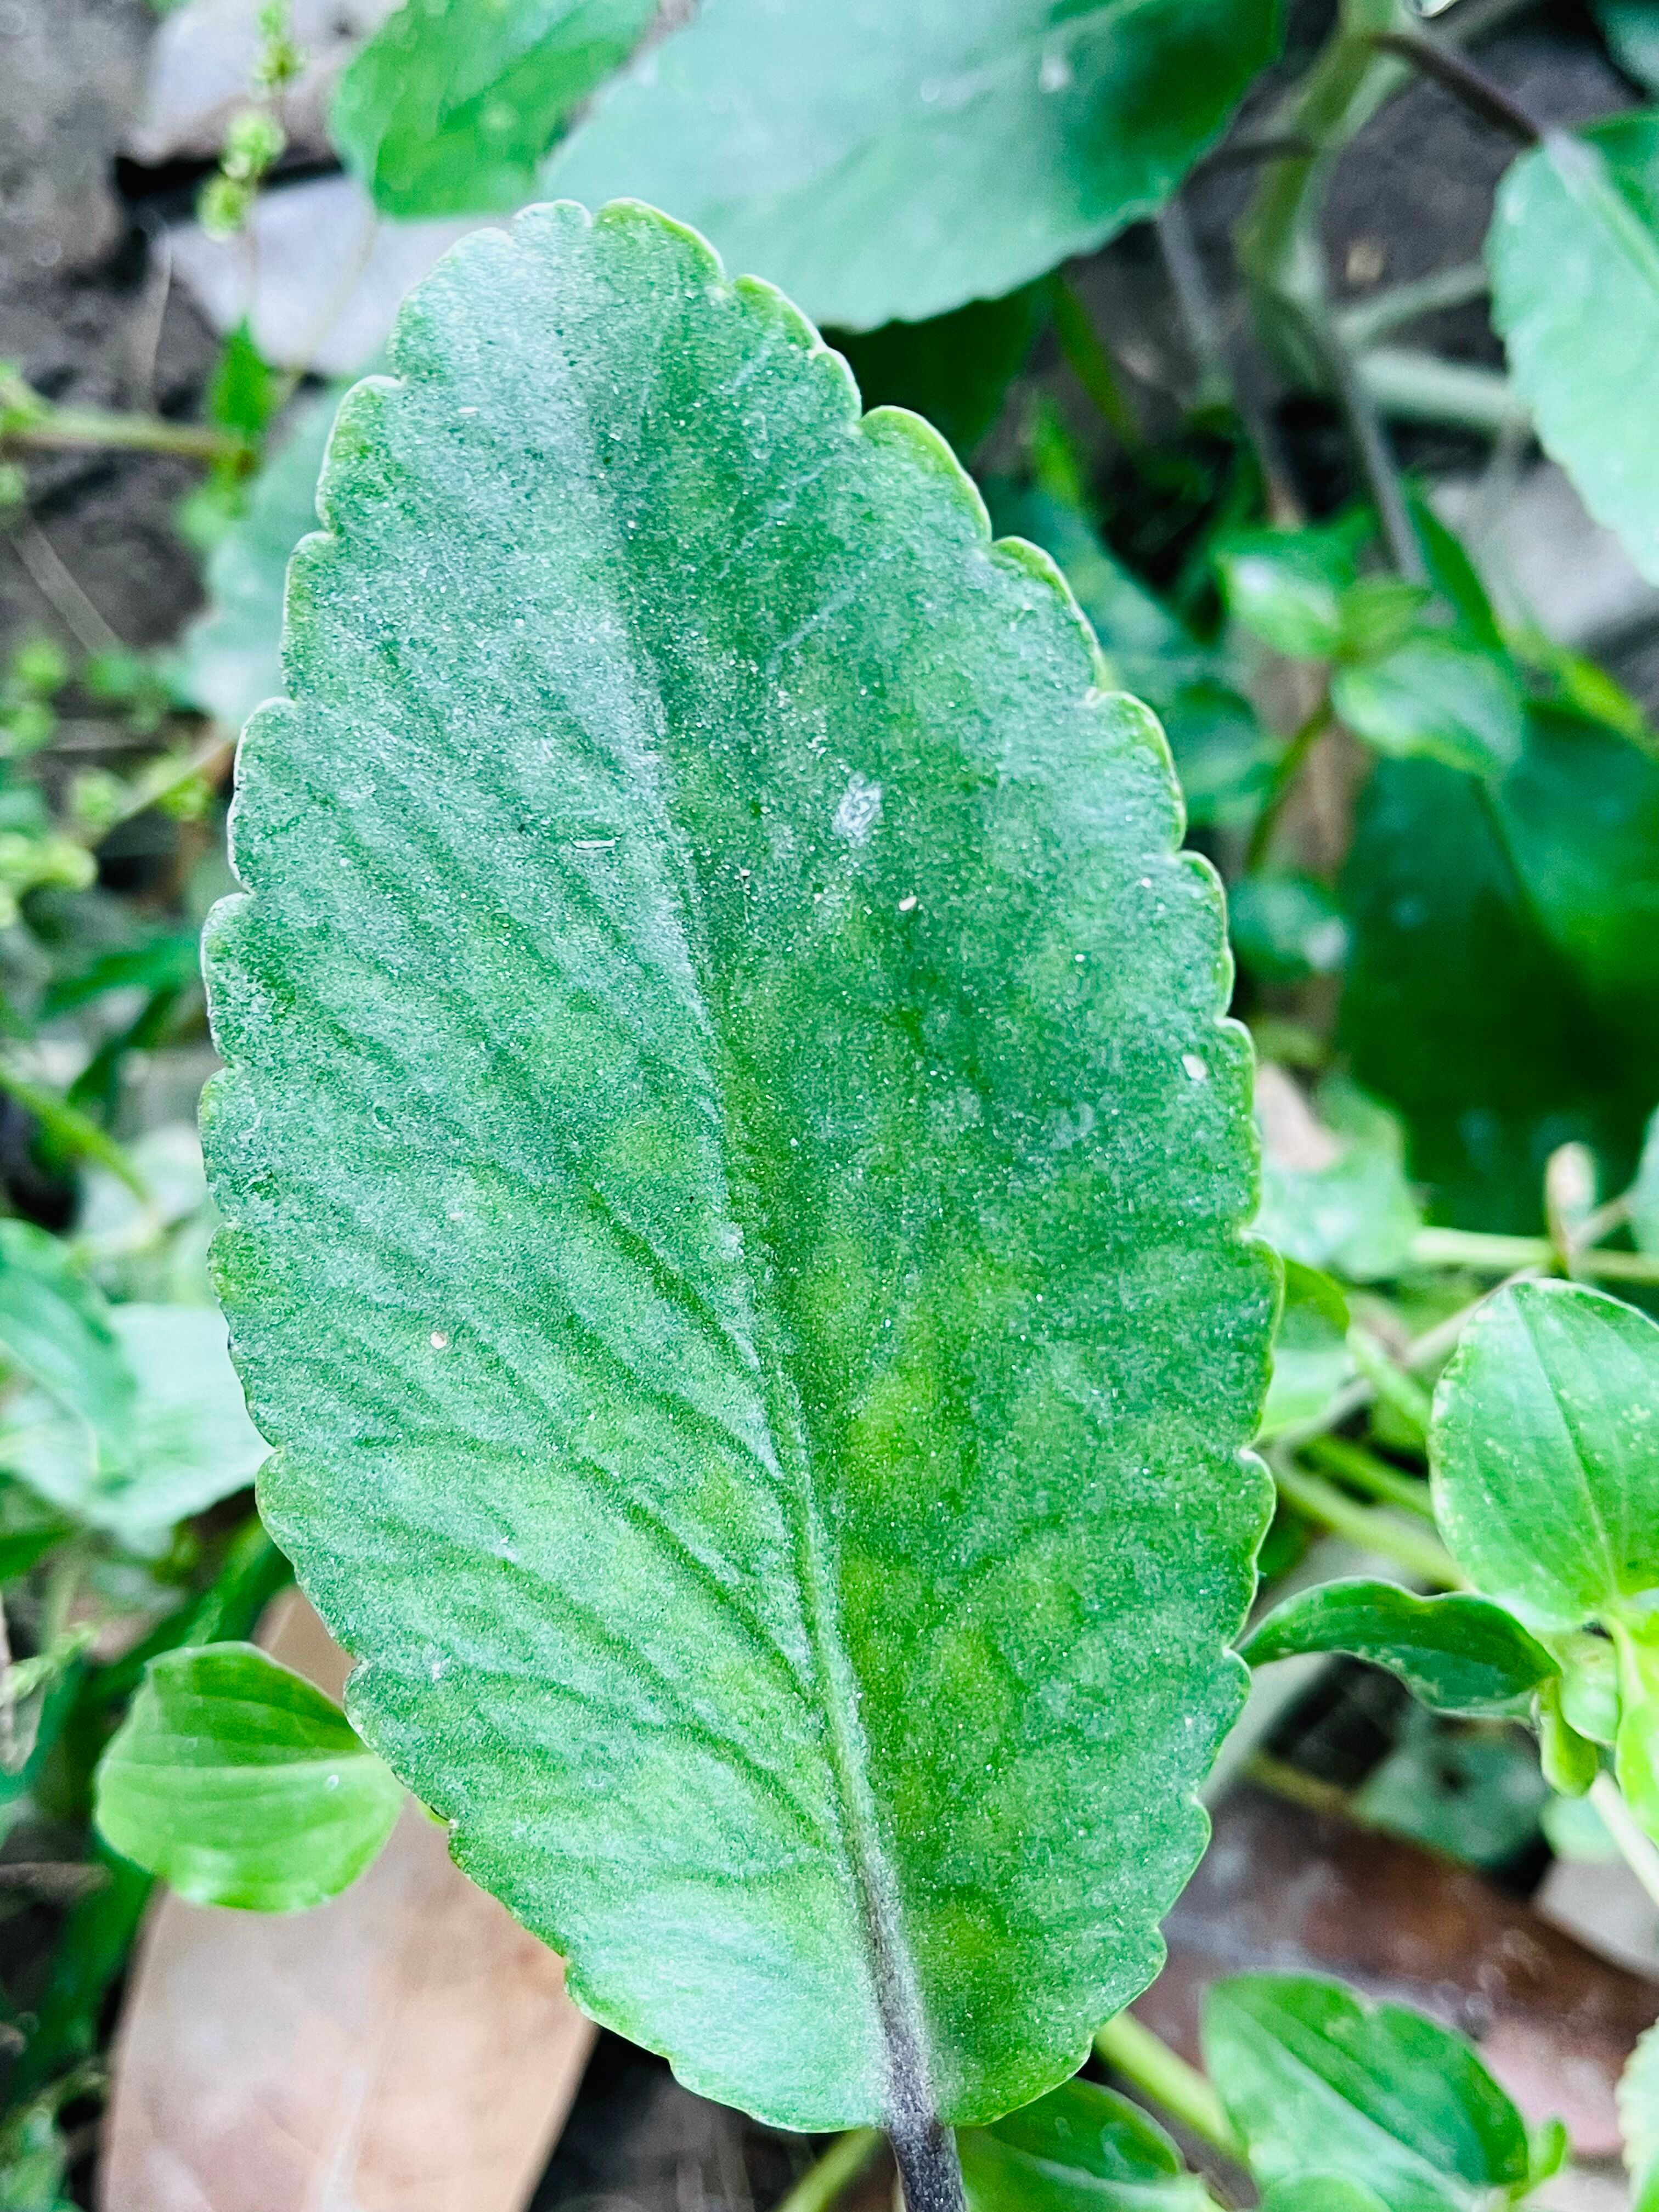
Plant species: kalanchoe-pinnata